Bracket

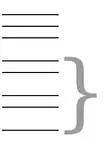
An example of curly brackets used to group sentences together

Braces used to be used to connect multiple lines of poetry, such as triplets in a poem of rhyming couplets, although this usage had gone out of fashion by the 19th century.